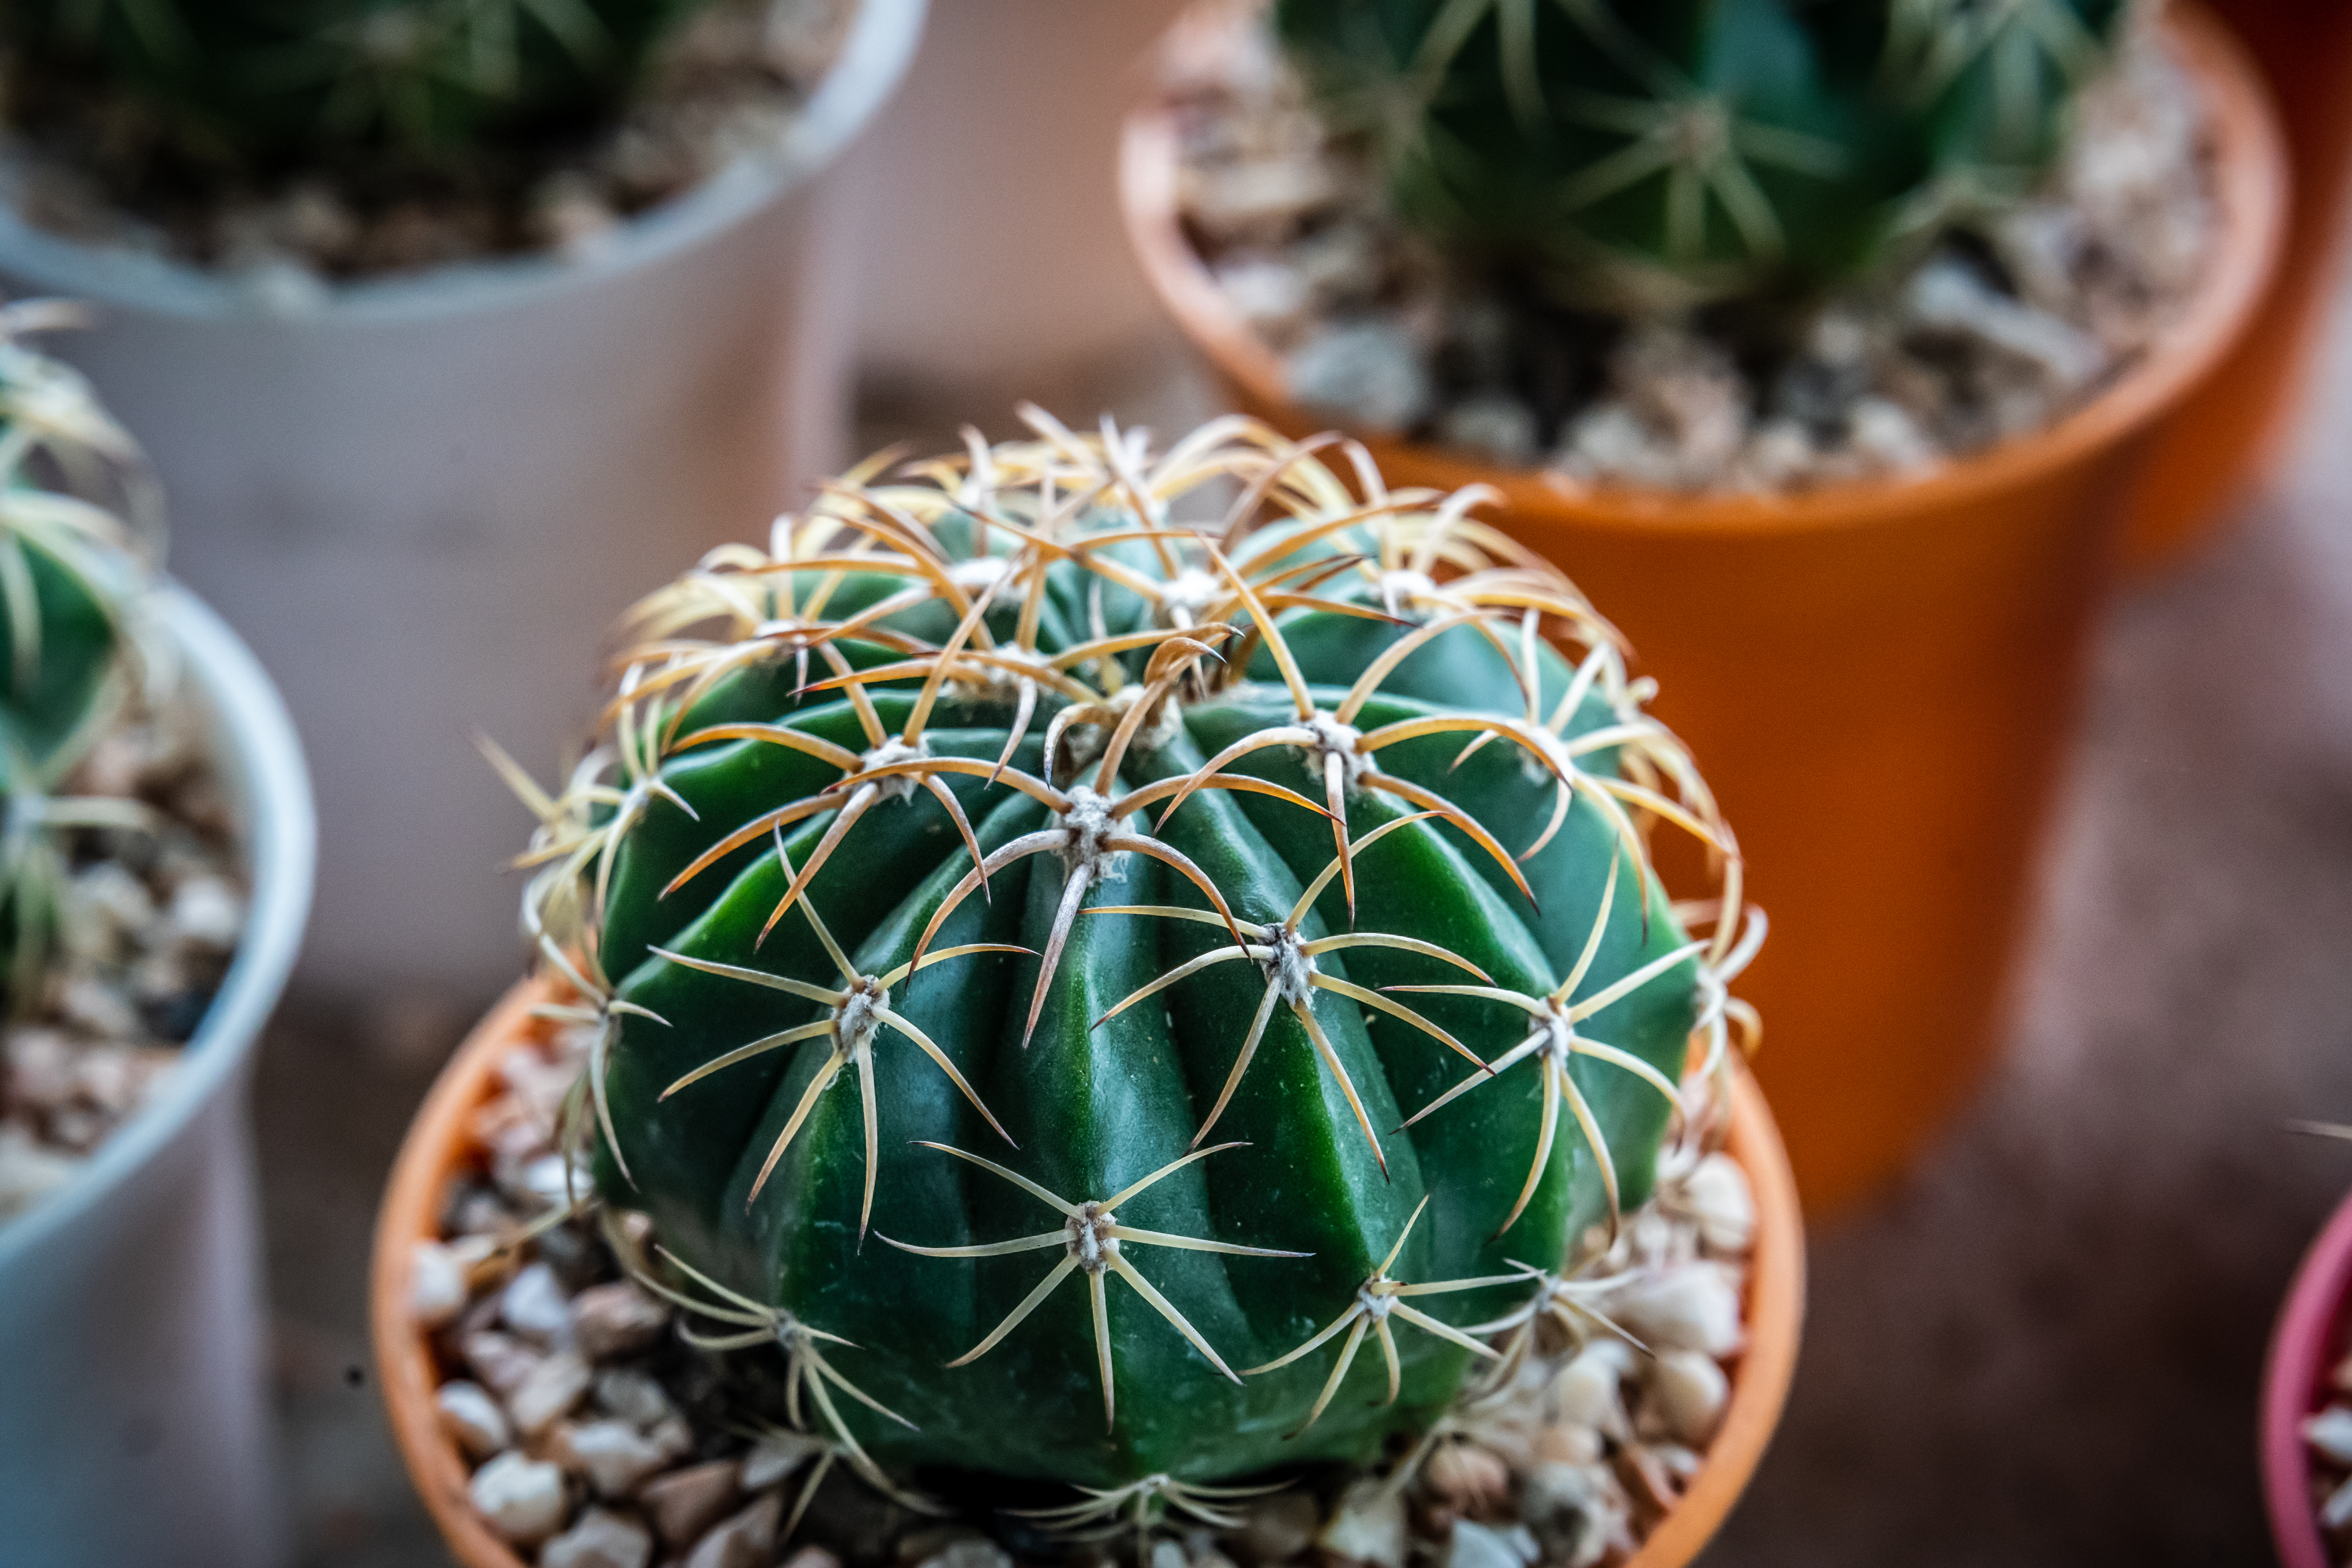
flower, background, barrel cactus plant, cacti, cactus, decor, desert, design, echinocactus grusonii, exotic, flora, garden, gardening, golden ball cactus, green, grow, growing, growth, hobby, home, houseplant, kaktus, macro, mexico, natural, nature, nature plants, outdoors, plant, pot, round cactus, sharp, spring, succulent, texture, thorn, top view people, tropical, thorns, spines, and prickles, terrestrial plant, flowerpot, botany, caryophyllales, hedgehog cactus, adaptation, pebble, gravel, annual plant, plant stem